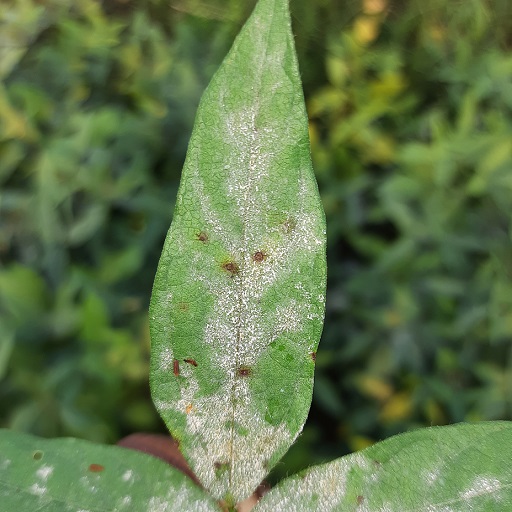
Label: Powdery Mildew